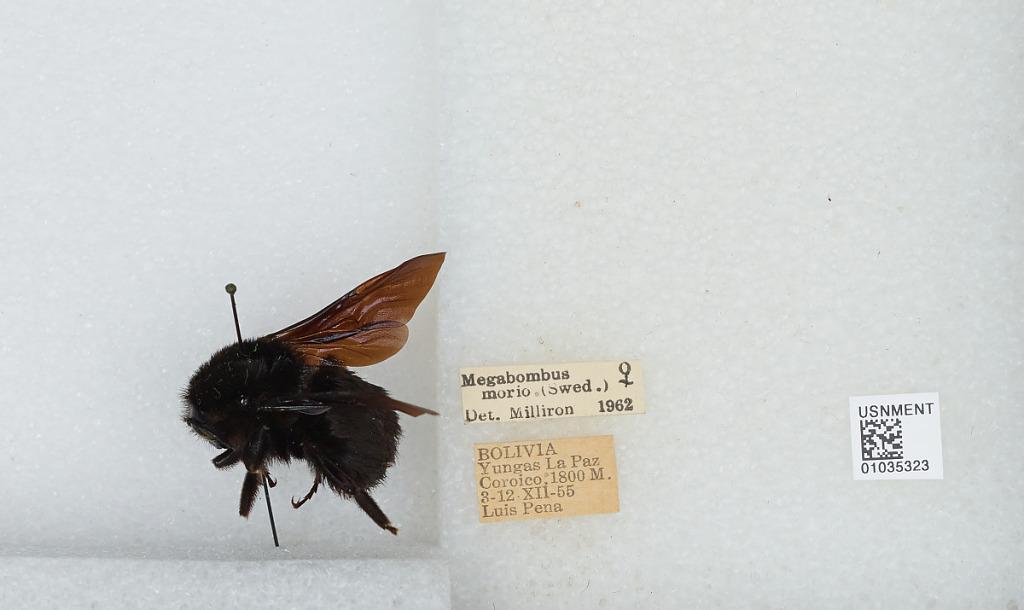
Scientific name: Bombus (Fervidobombus) morio (Swederus)
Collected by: L. Pena
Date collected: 1955-12-3
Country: Bolivia
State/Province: La Paz
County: Nor Yungas
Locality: Coroico
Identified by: Milliron